Cambria City Historic District

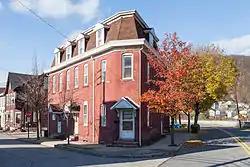
120 Chestnut St in the district

Cambria City Historic District is a national historic district located at Johnstown in Cambria County, Pennsylvania. The district includes 198 contributing buildings and 1 contributing structure in a predominantly working-class residential area of Johnstown. Though predominantly residential, it also includes a small business district and industrial buildings such as a former brewery, bottling plant, and slaughter house, along with a notable collection of churches, schools, and a fire station. The district includes some buildings dated before the Johnstown Flood, but the majority date from 1890 to 1920. Notable buildings include the collection of two-story, balloon frame, detached and semi-detached dwellings, Fifth Avenue Hotel (1889), Pollack Building (1905), former Cambria Fire Hose and Ladder Company (1890), former Germana Brewery (1907), August and Louisa Mayer Building (1907), Tulip Bottling Company (1913-1949), St. Casimer's Polish Church (1907), Immaculate Conception Church (1908), St. Stephen's Slovak Church (1914), St. Columba Church (1914), St. Mary's Greek Catholic Church (1922), Venue Of Merging Arts (formerly St. George's Orthodox Church, 1911), Hungarian Reformed Church (1902), and First Catholic Slovak Band Hall (1913-1949). The contributing structure is the Minersville Bridge (1914).